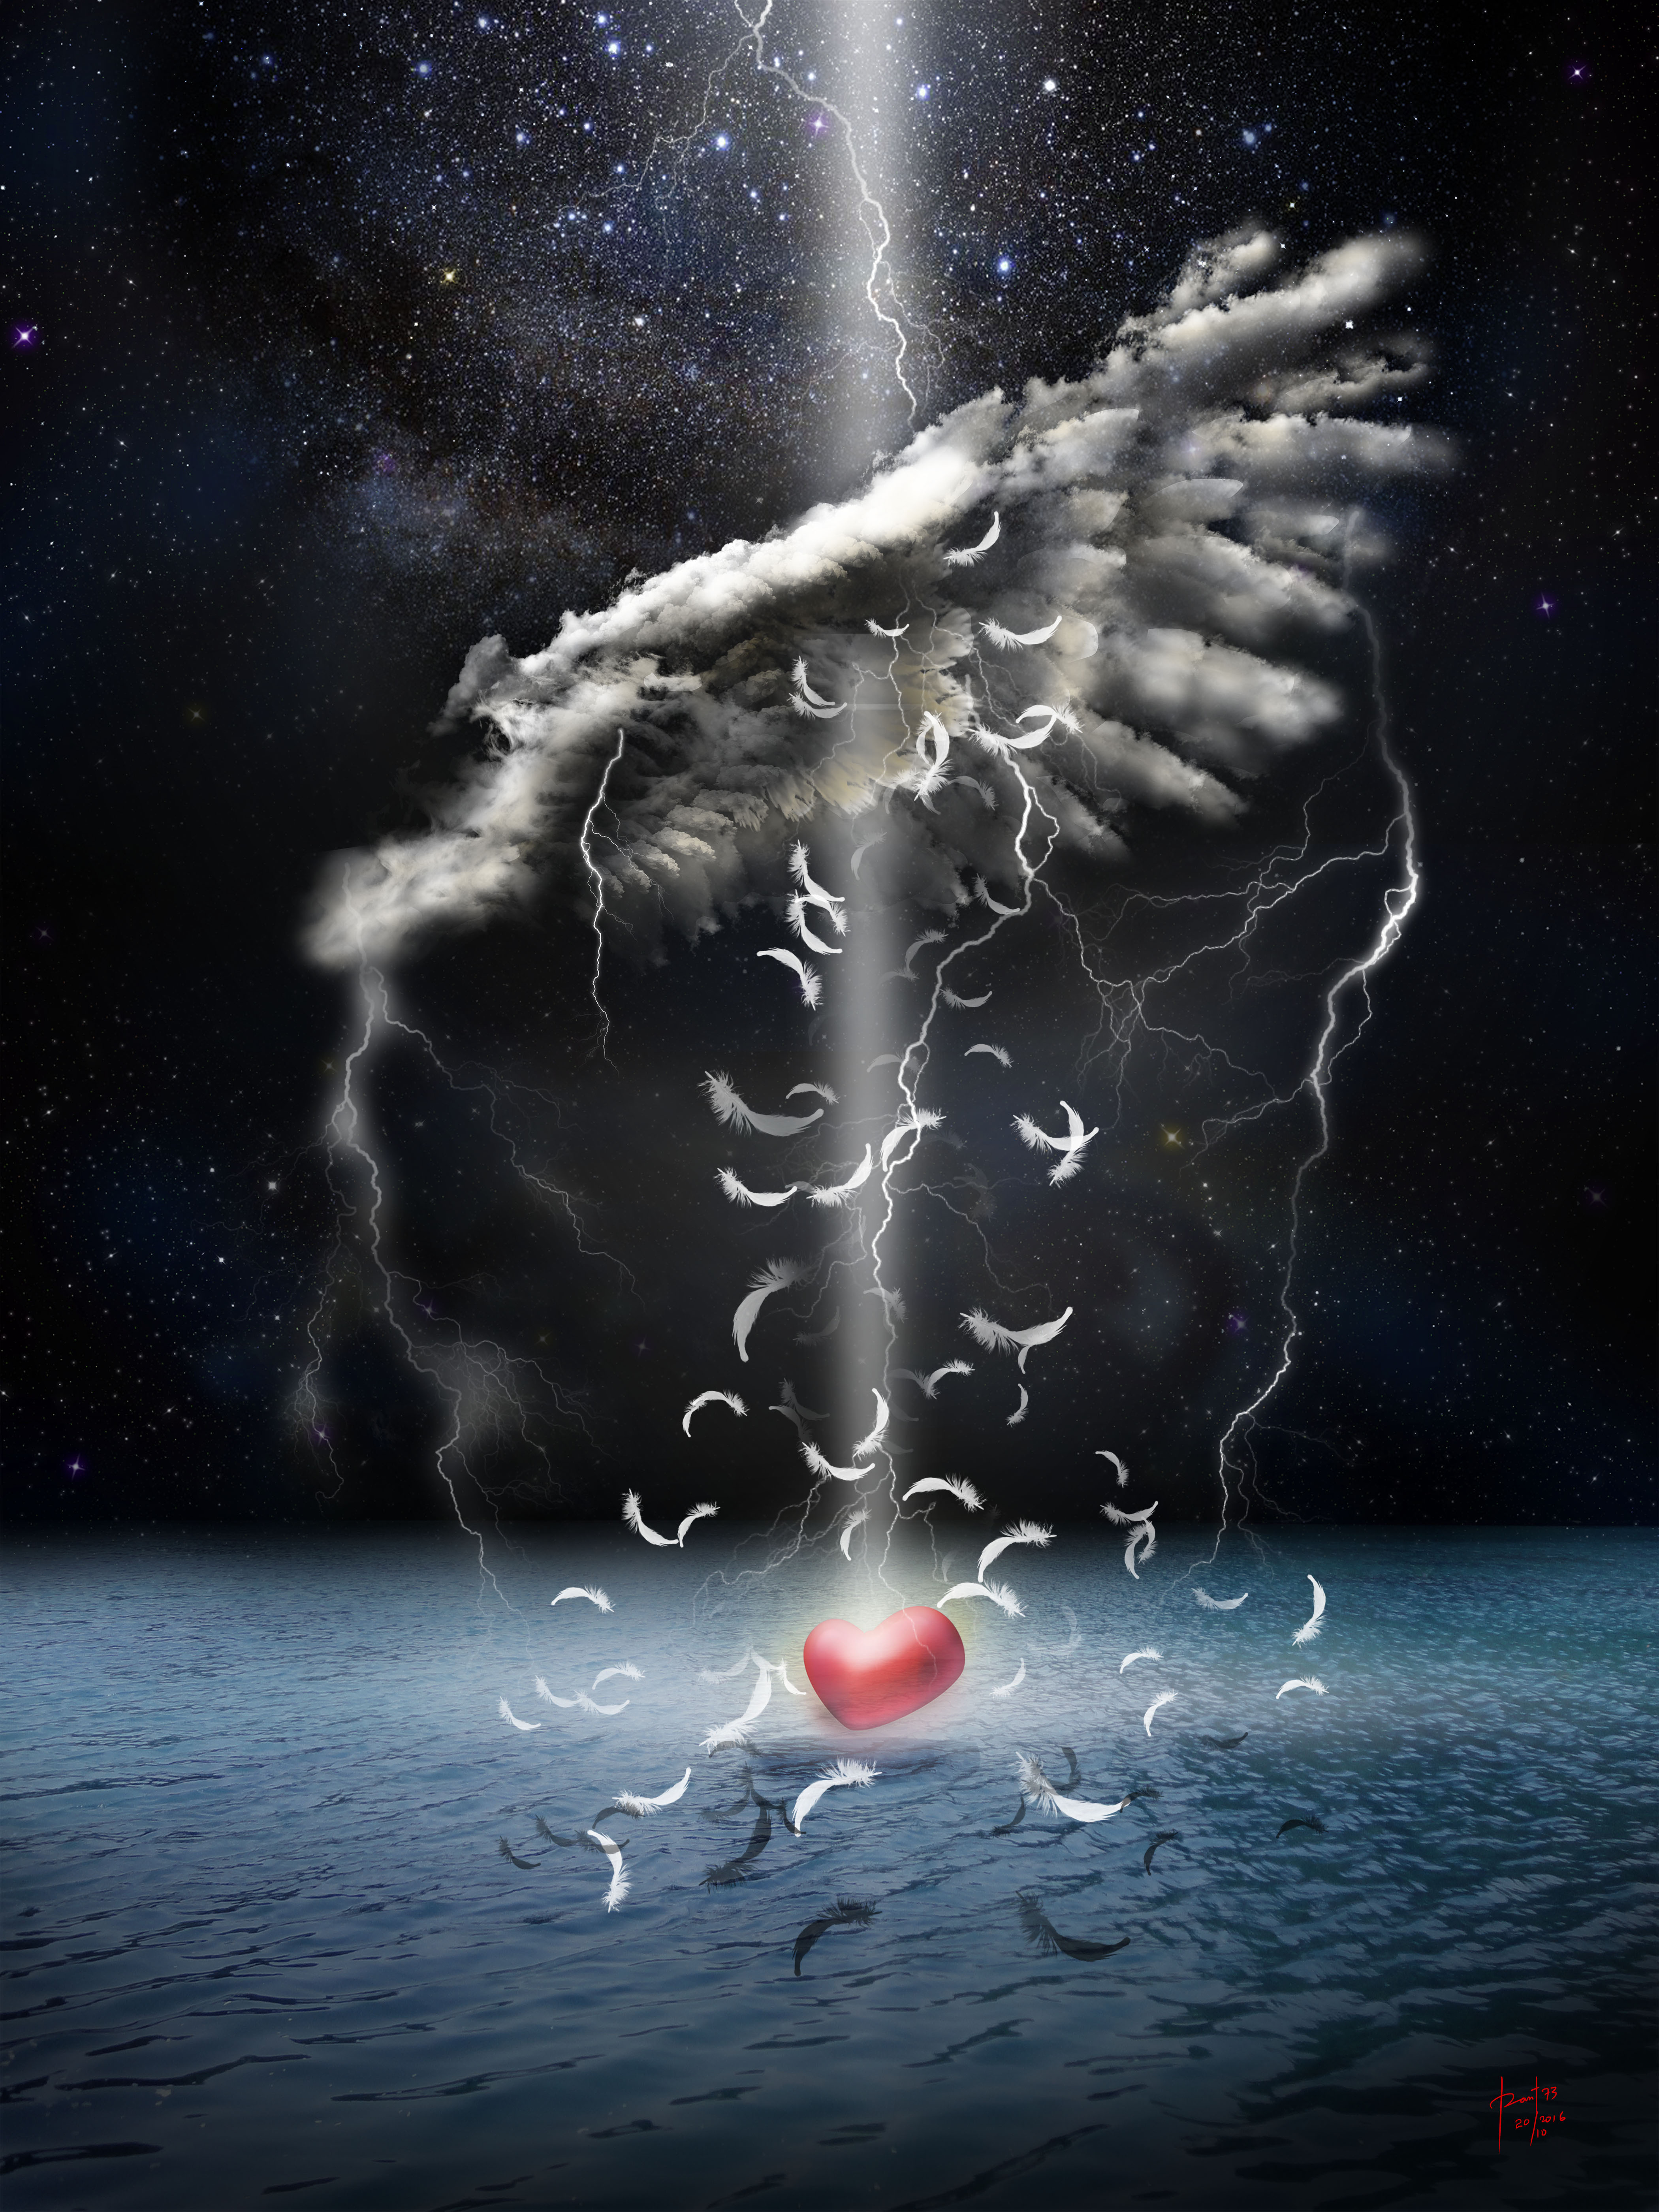
ocean, wing, heart, darkness, outer space, angel, dream, universe, dealova, once, opic, midnight, screenshot, computer wallpaper